Led By Donkeys

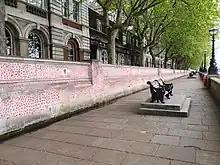
A section of the National Covid Memorial Wall in London

When the US passed 200,000 COVID-19 deaths a timeline of the number of deaths was projected onto Trump's Turnberry golf course in Scotland, alongside the number of times the president had played golf since the start of the pandemic. The audio is of Trump from before being elected president in 2016, saying he would never play golf if he were president.